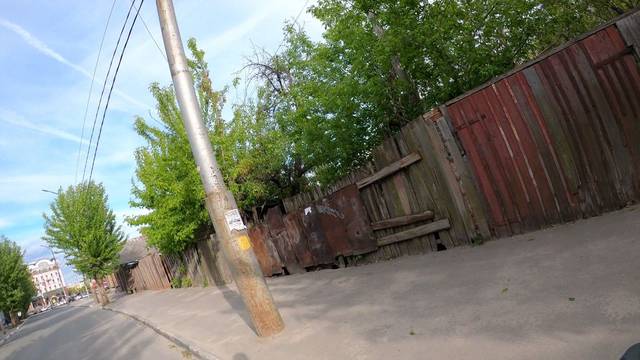
Region: Russia
Coordinates: 54.627, 39.738